Harry Fidler

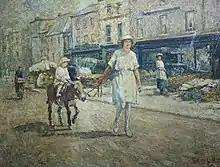
"A Lucky Boy", Derby Museum and Art Gallery

Fidler was born to a farming career in Wiltshire in 1856, in Teffont Magna. He did not train as an artist until his early thirties. He was the ninth of ten children with a number of artistically gifted siblings. Fidler attended Herkomer's School at Bushey which was a Hertfordshire school later well known for animal painting. Herkomer boasted of the wide variety of styles of his students who were encouraged to paint from life and ignore intellectual art theories. His students included William Nicholson and Lucy Kemp-Welch.